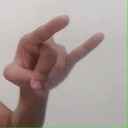
अक्षर: च